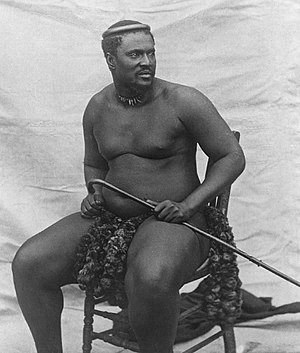
Cetshwayo
Cetshwayo KaMpande var konge over Zululand fra 1872 til 1879 og zuluernes leder under Zulukrigen. Andre skrivemåder af hans navn er Cetawayo, Cetewayo, Cetywajo og Ketchwayo.